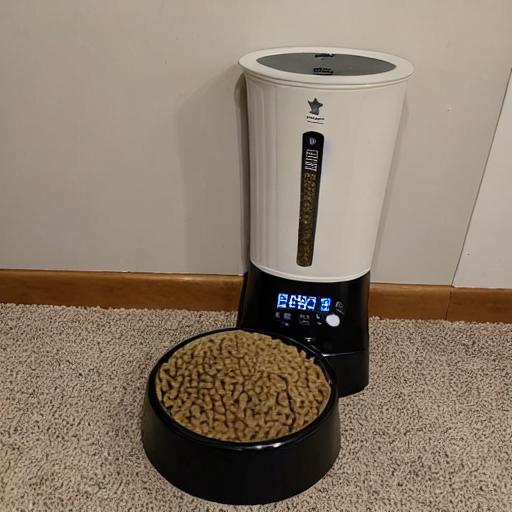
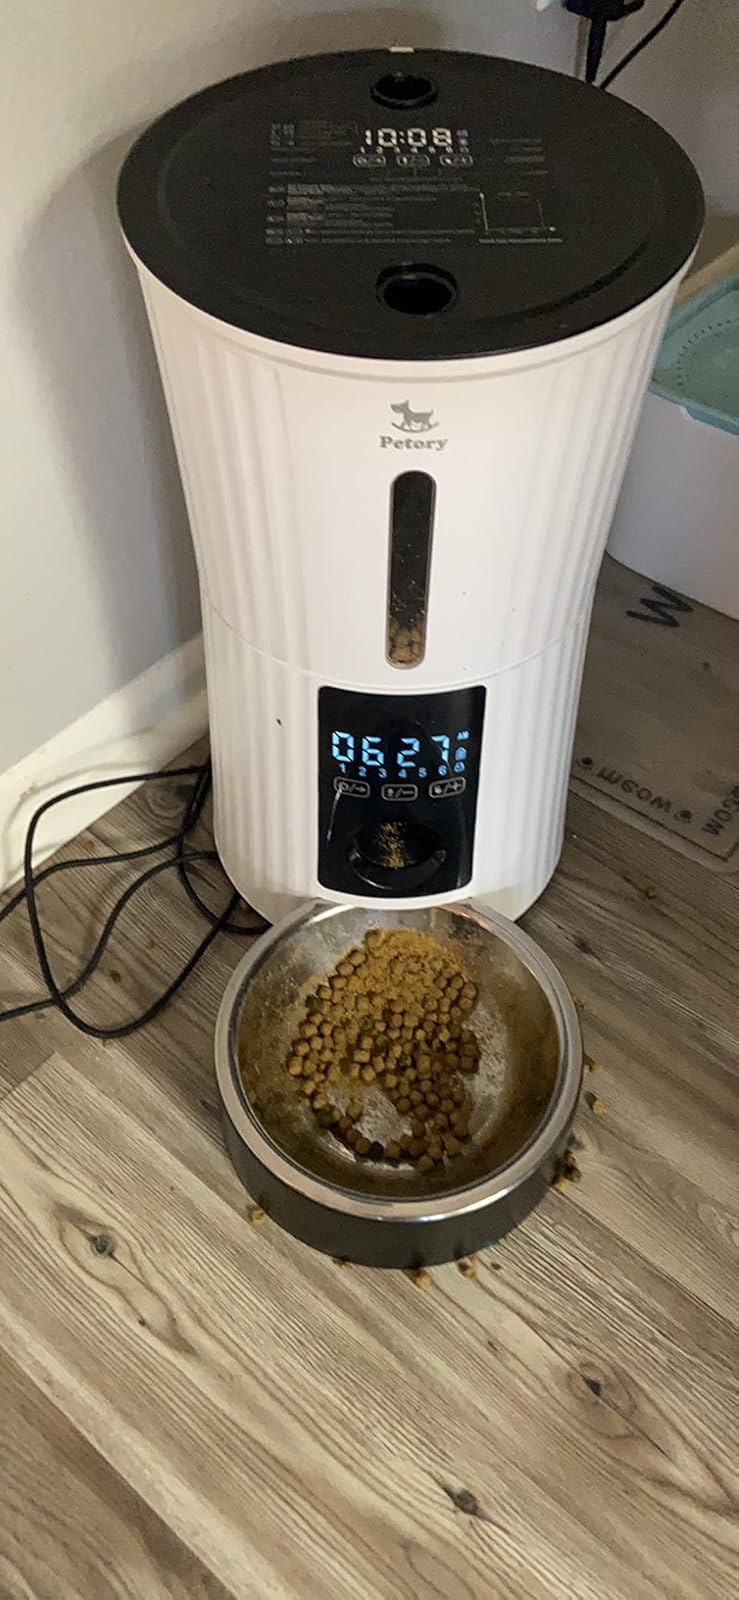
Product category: items_feeder
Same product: no